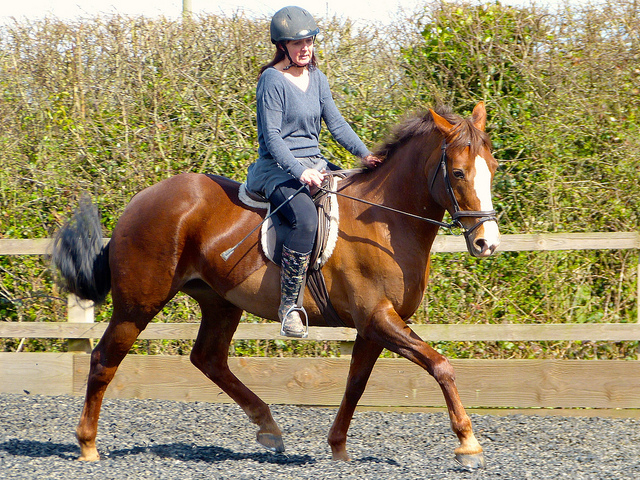
user: Given an image and a question. Answer the question in a short answer. Question: Where was her helmet manufactured? Short Answer:
assistant: china